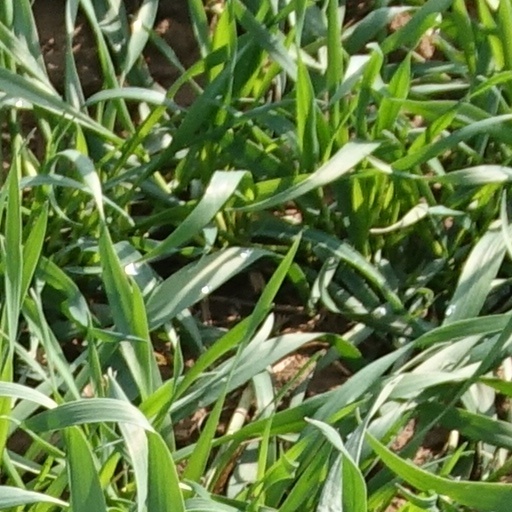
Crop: wheat